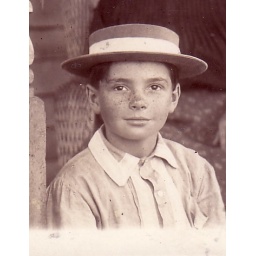
boy in hat